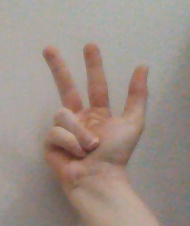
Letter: al